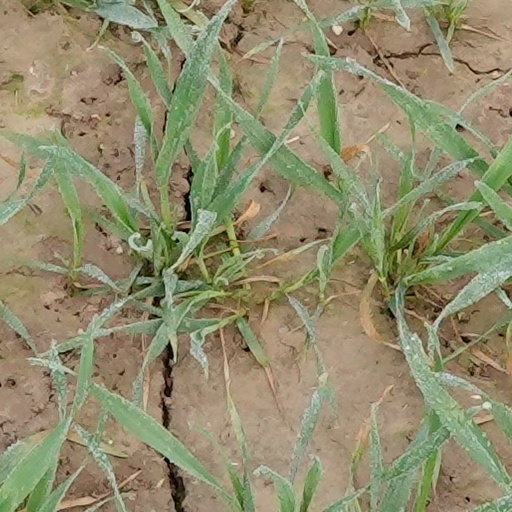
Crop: wheat